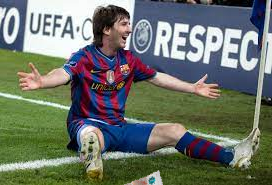
Denominación: 100